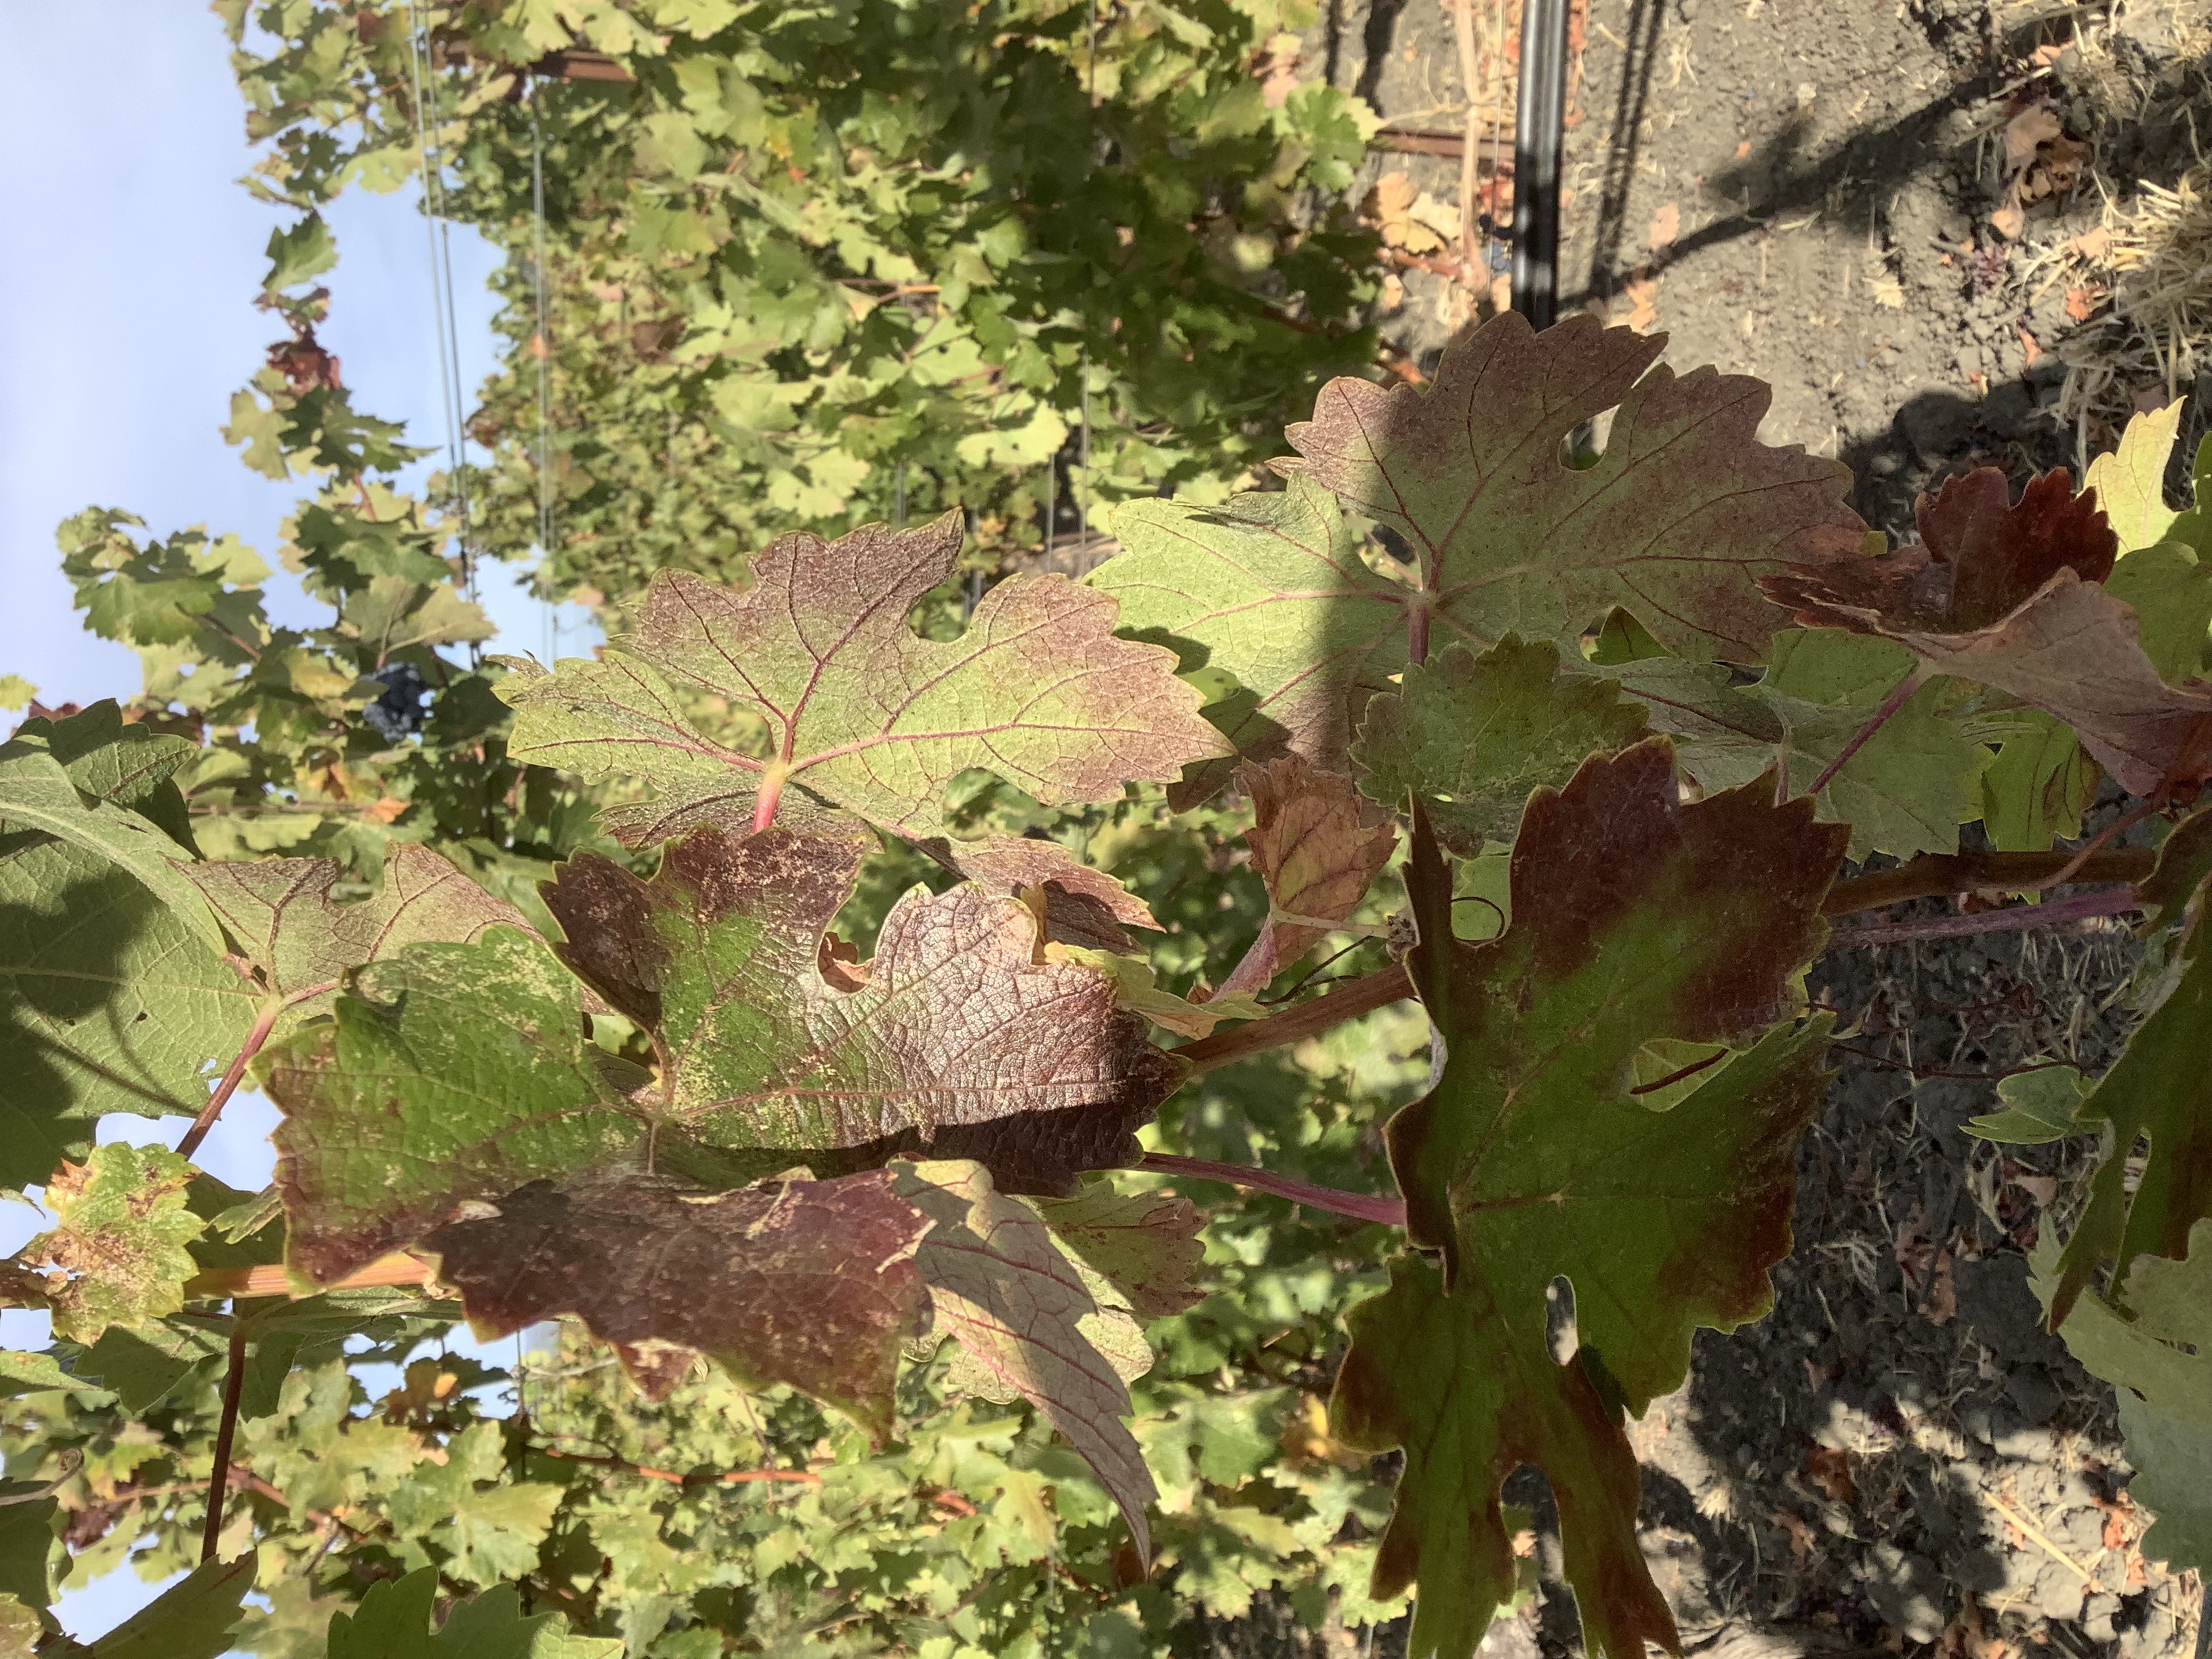
Label: Other Red